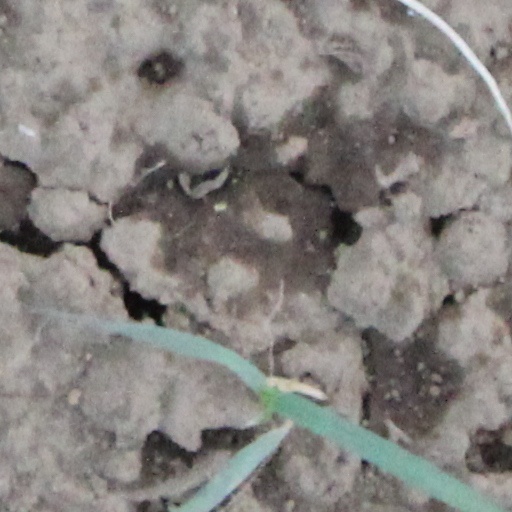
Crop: wheat